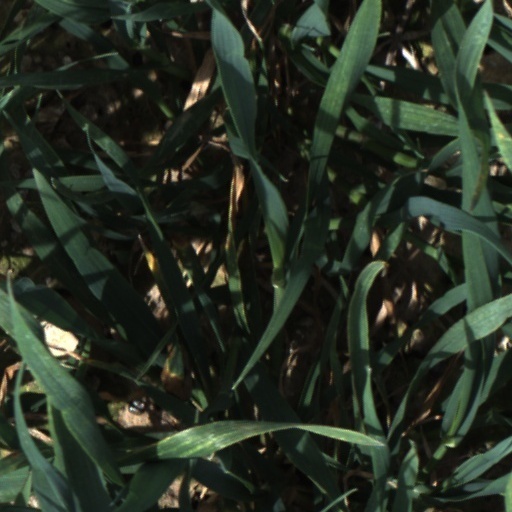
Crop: wheat